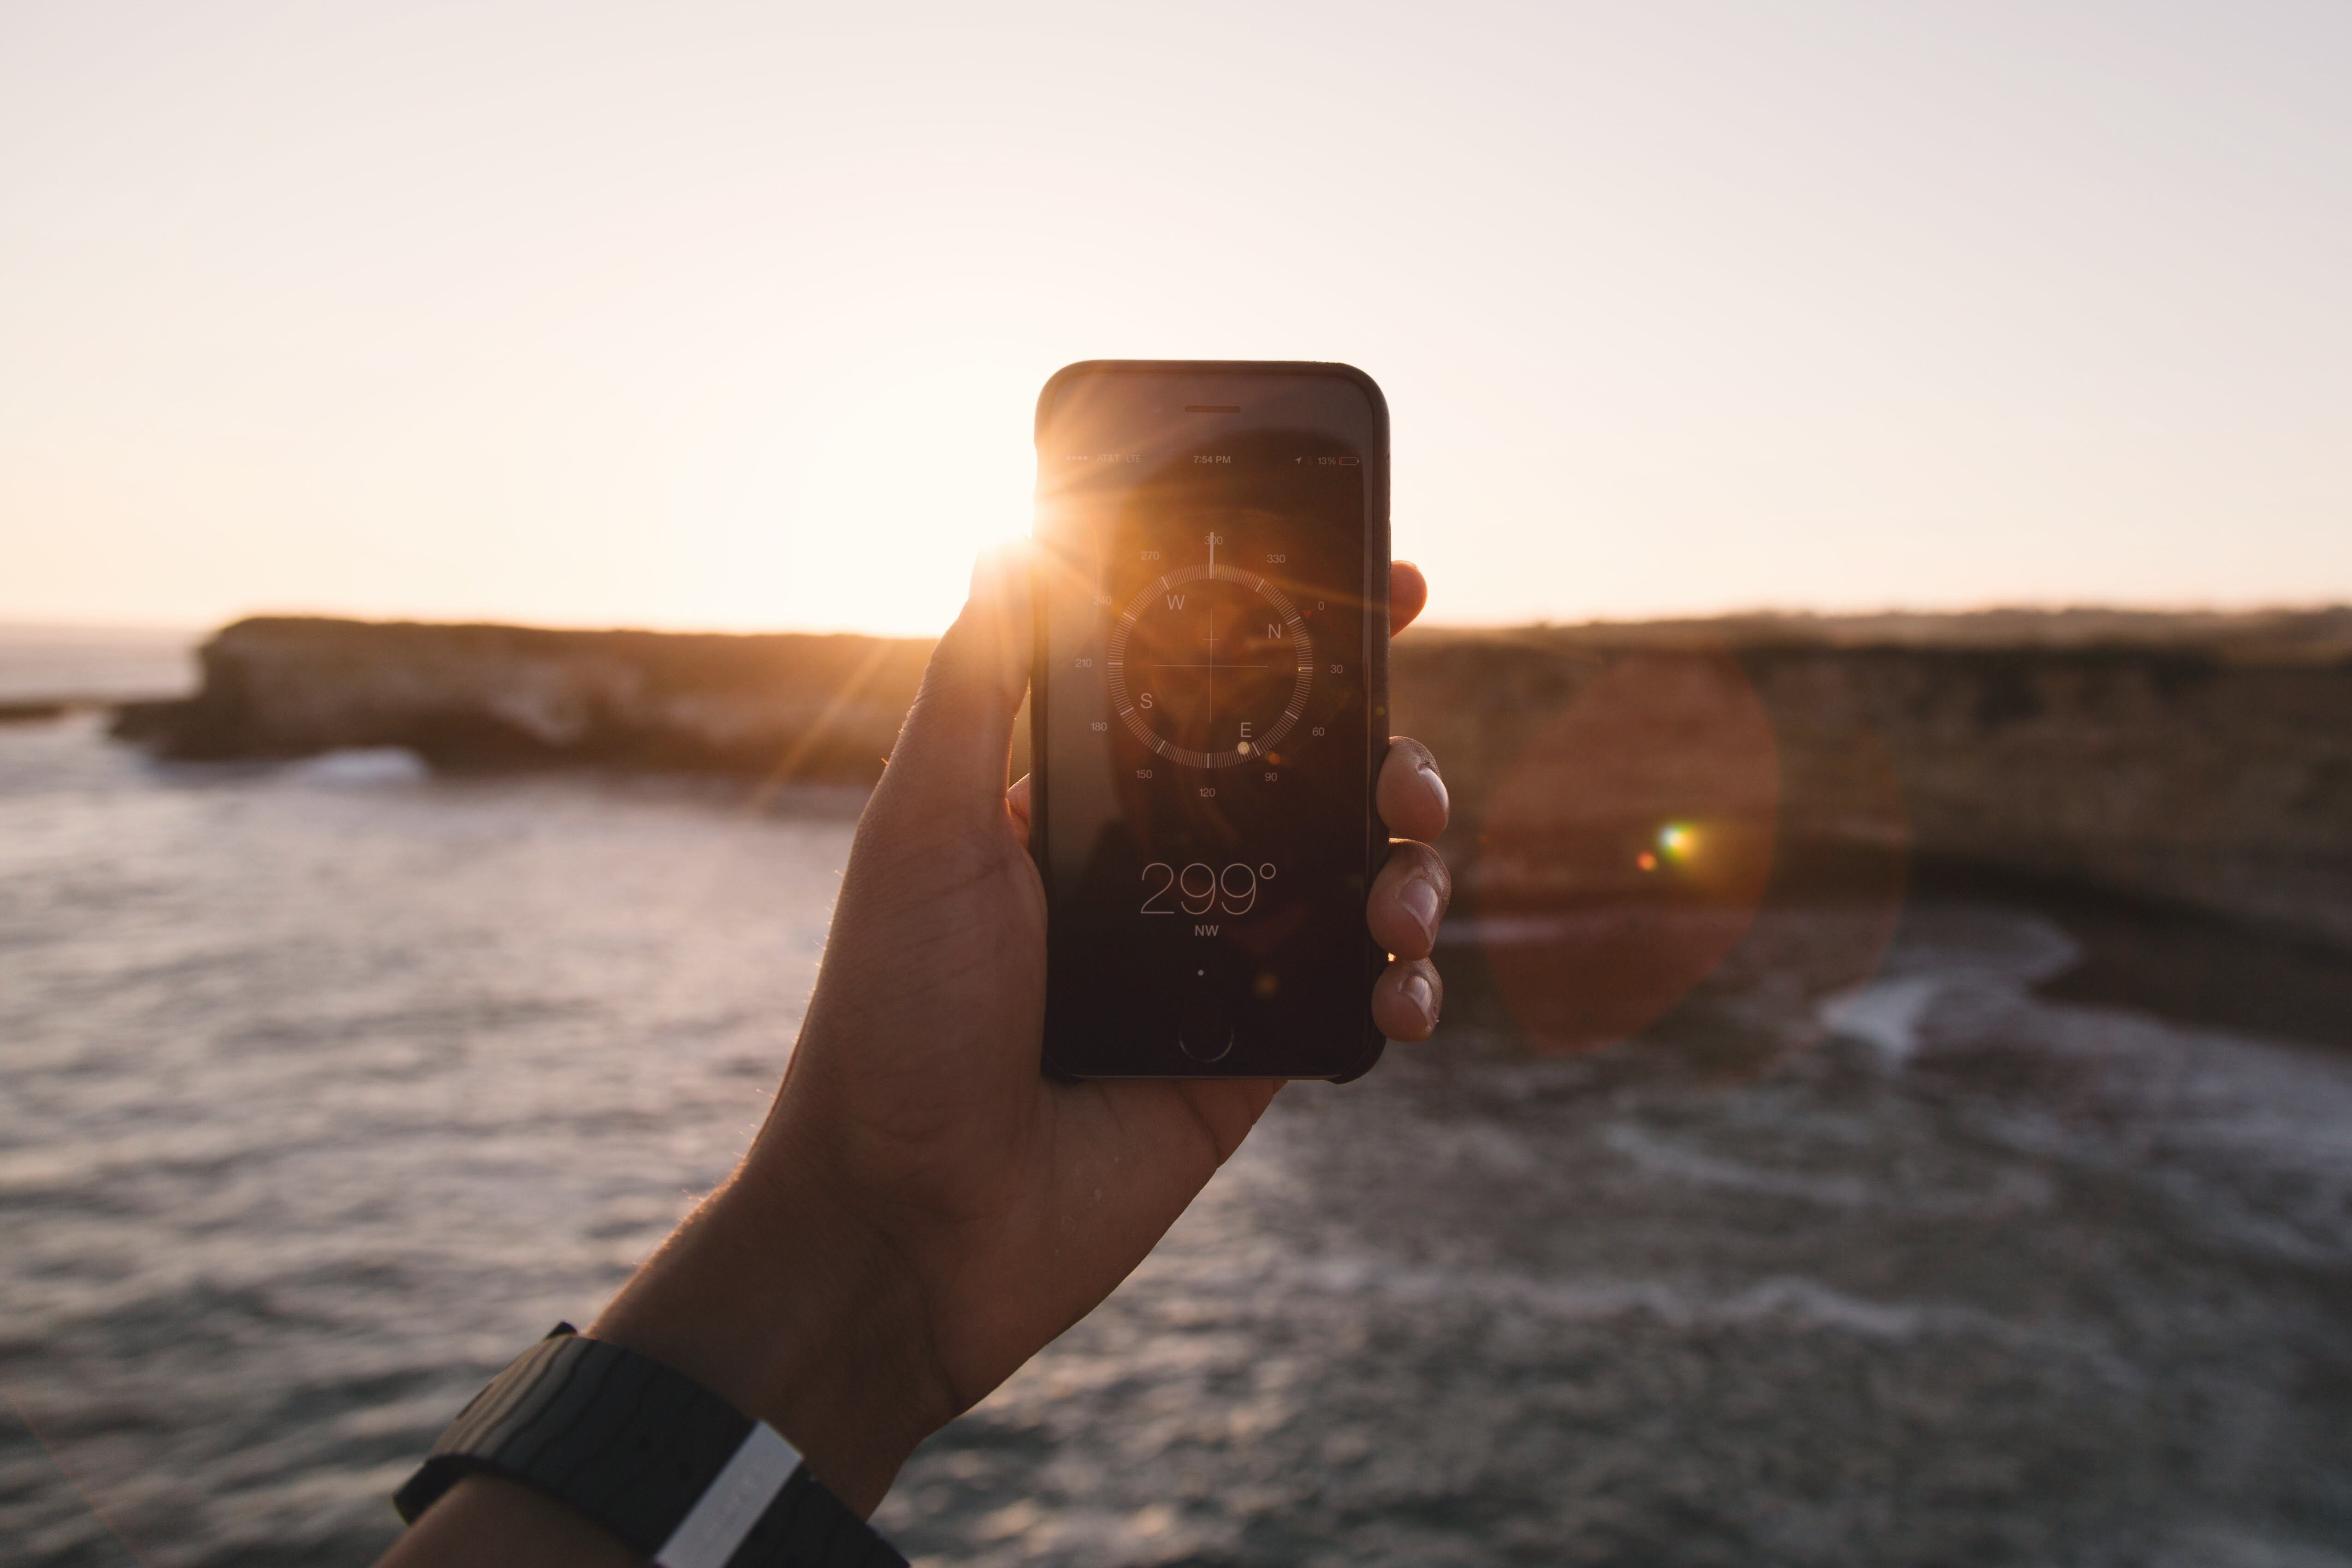
iphone, smartphone, beach, sea, coast, water, sand, ocean, sunset, sunlight, morning, wave, reflection, compass, seashore, mobile phone, photograph, image